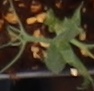
Label: Field Pea